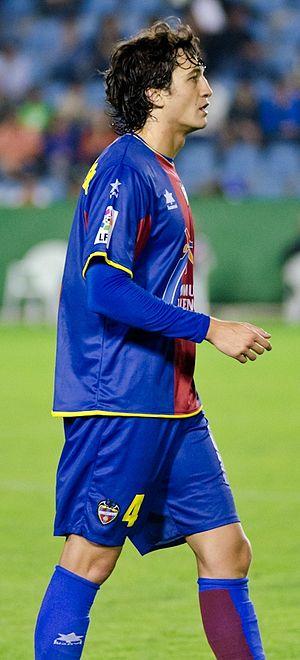
Héctor Rodas Ramírez est un footballeur espagnol, né le 7 mars 1988 à Valence en Espagne. Il évolue actuellement à l'AD Alcorcón comme défenseur central.